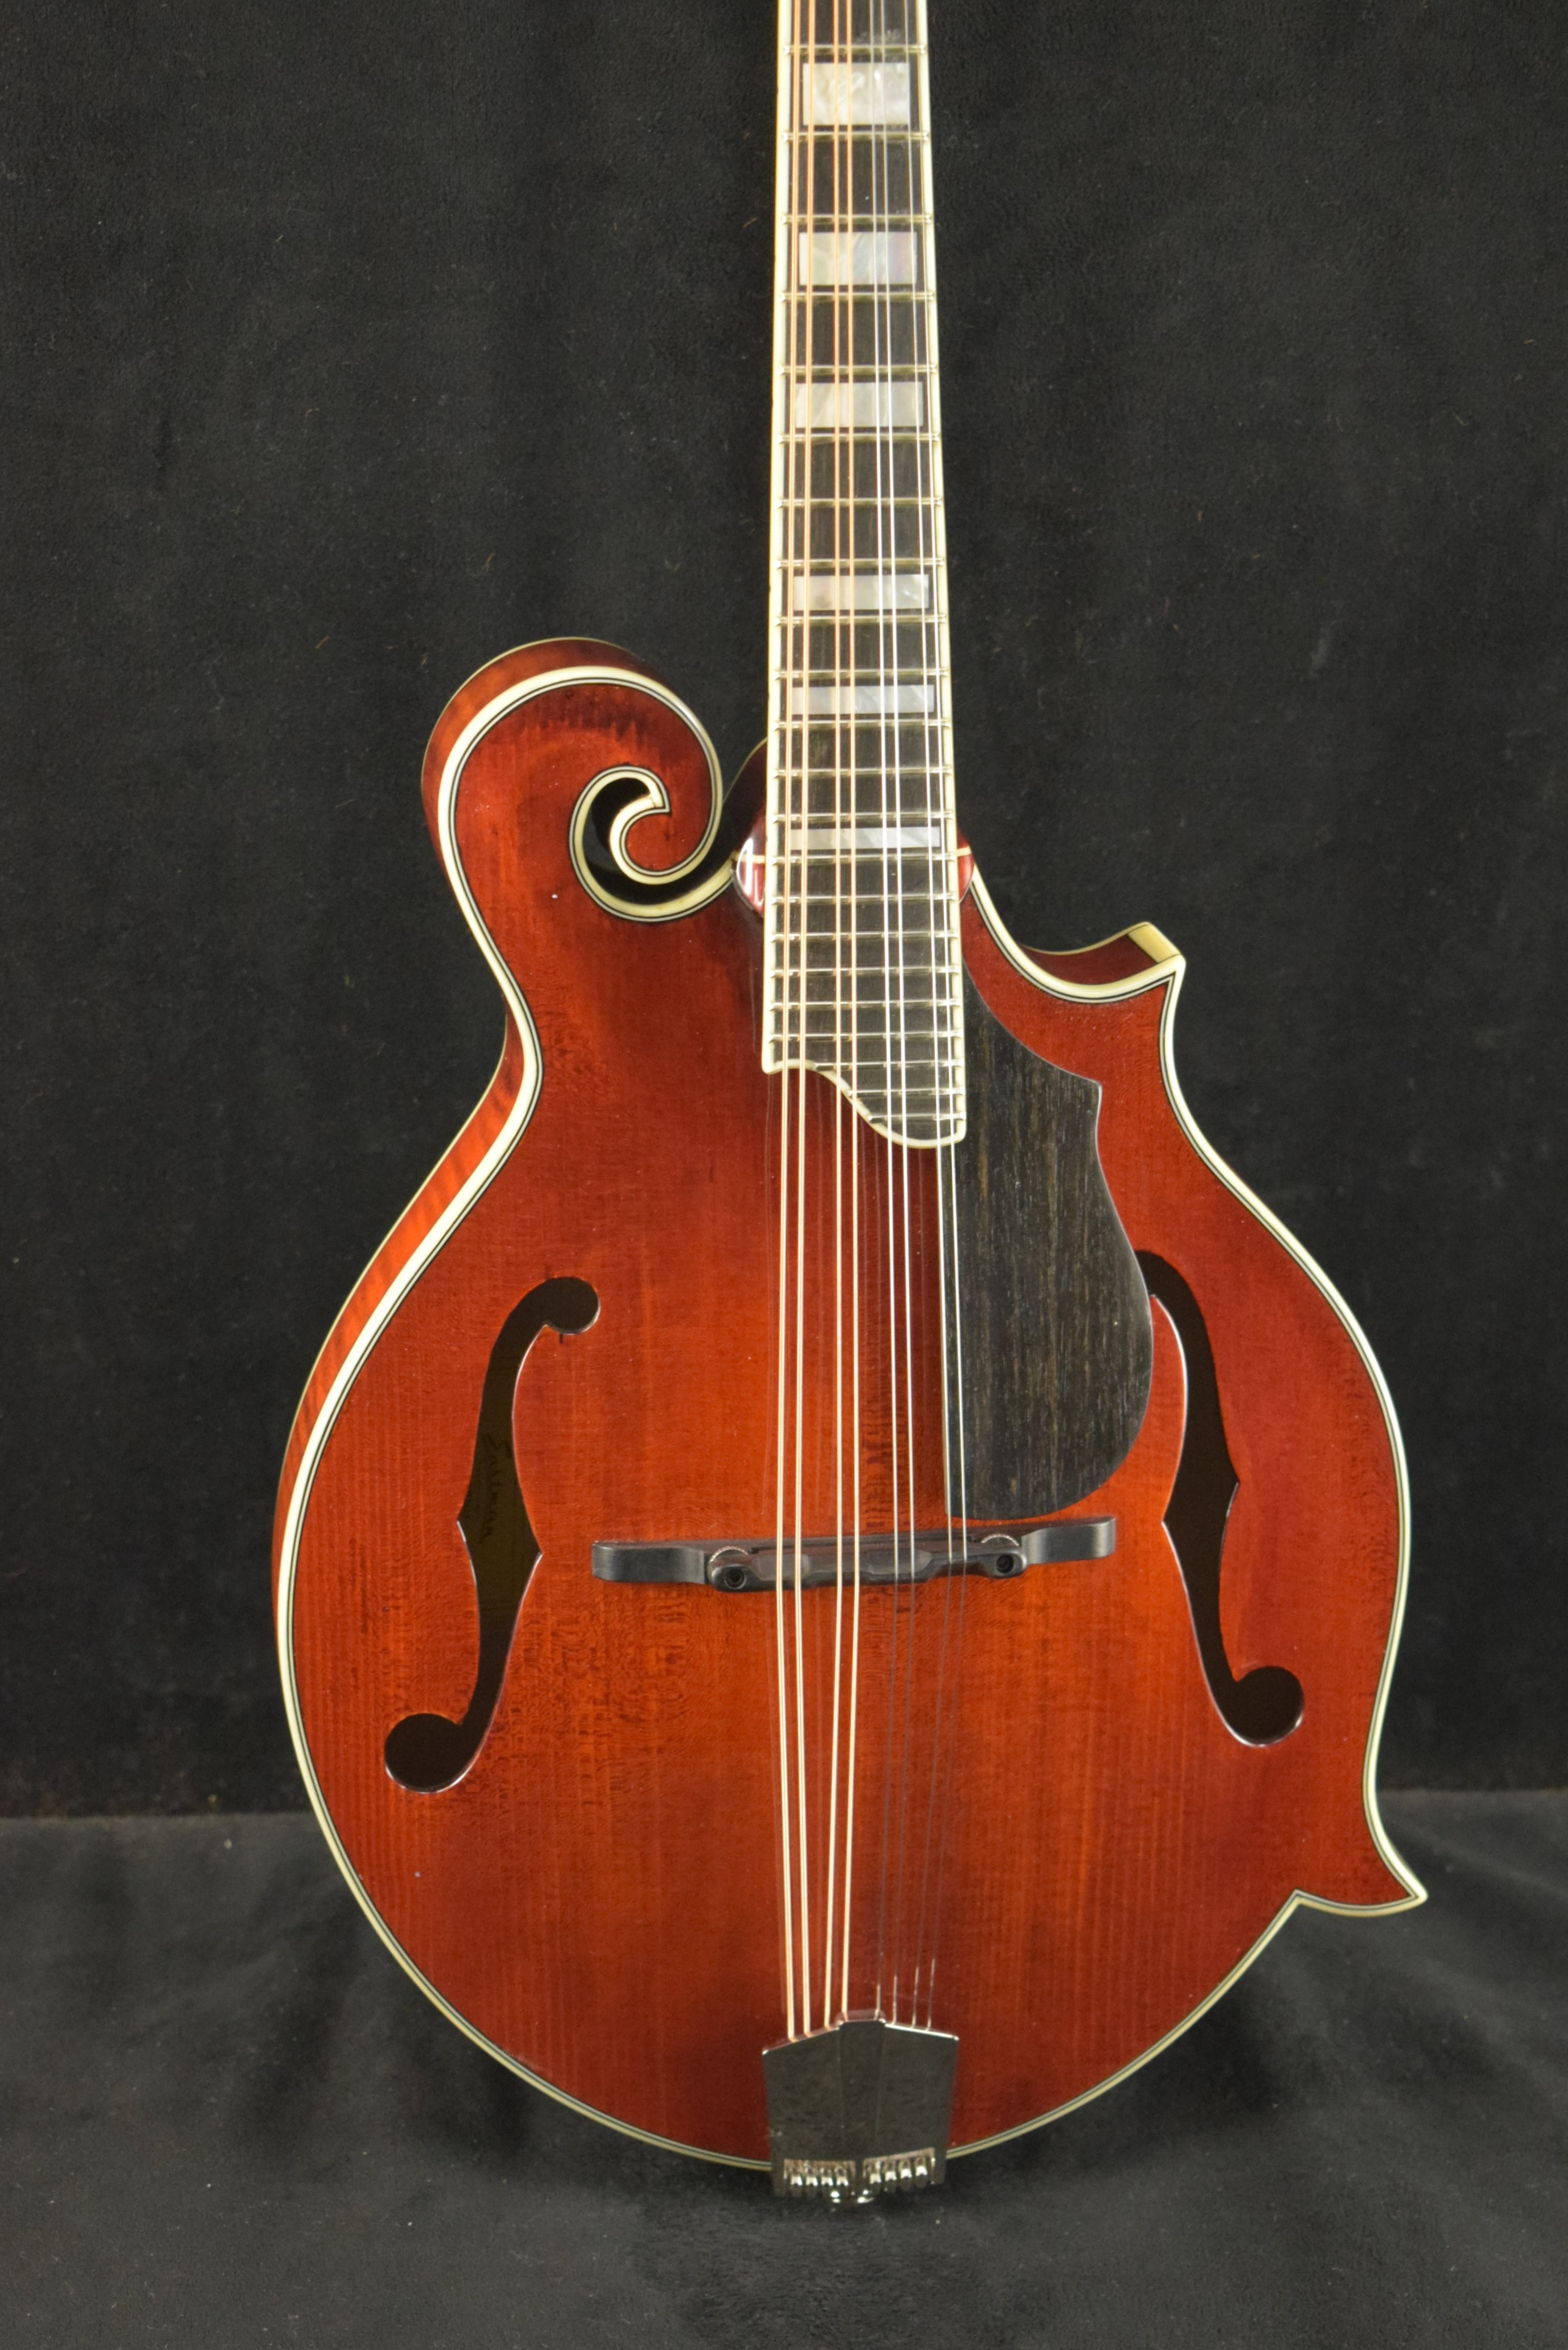
Eastman MD615 F-Style F-Hole Electric Mandolin Classic Gloss
Eastman MD615 F-Style F-Hole K&K Duotone Electric Mandolin Classic Gloss Serial Number N2503718 - Authorized Dealer - This item is Brand New with Full Factory Warranty. - The photos shown are of the actual instrument being sold. - Our luthiers at Fuller's Guitar thoroughly inspect and set up each instrument to factory specification action and neck relief prior to shipping to make sure that your new instrument is gig-ready right out of the box. - Buy risk-free with our 14 day return policy (full refund, less shipping). Check out our shop policies for more details. UPC 846940009617 Setting the Standard A bluegrass icon, and for good reason. F-style or Florentine mandolins are the epitome of fine craftsmanship and beauty. The ornate carved scroll adds mass to the instrument that helps create balance for a standing player. Find your place in the mix Known for having more treble attack and percussive "chop" than oval hole instruments, F-hole mandolins are the first choice in ensemble settings where volume competition can be an issue. Our handcrafted instruments pay tribute to traditional build methods and body styles while delivering a balanced and refined tone. All of our instruments are built in workshops in Beijing by an expert team of luthiers and craftsmen. Specifications Neck Material: Maple Fingerboard: Ebony Fingerboard Radius: 12" Nut: Bone 1 3/32" Fretwire: 23 Jescar FW37053 Scale Length: 13 7/8" Body Style: F-Style w/ F-Holes Body Dimensions: 26 11/16" x 10" x 1 7/8" Body Top: Solid Spruce Body Back/Sides: Solid Maple Truss Rod: Single Acting Binding: Top, Back, Fingerboard, and Headstock Binding Material: Ivoroid Logo: Pearl Headstock Inlay: Pearl Blocks Side Dot Color: Black Body Finish: Gloss Finish Neck/Headstock Finish: Gloss Finish Hardware Color: Nickel Tailpiece: Eastman Cast Aluminum Tailpiece Bridge: Adjustable Compensated Ebony Bridge String Spacing: 1 5/8" Nut Height: .018" Pickups: K&K Duotone Tuners: Pingwell RM-1583NE-26A Strap Peg: Ebony Strings: D'Addario XT Phosphor Bronze 1140 Action Height: 0.060"/0.050" Case: Hardshell Case
Brand: Eastman
Category: Arts & Entertainment > Hobbies & Creative Arts > Musical Instruments > String Instruments > Mandolins > F-Style Mandolins